Doujin

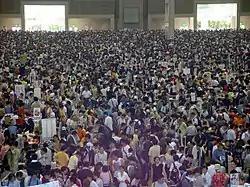
Comiket, pictured here in 2002, is the largest venue for the sale of "doujin" works.

After World War II, manga "doujin" started to appear in Japan. Manga artists like Shotaro Ishinomori ("Kamen Rider", "Cyborg 009") and Fujio Fujiko ("Doraemon") formed "doujin" groups such as Fujiko's . At this time, "doujin" groups were used by artists to make a professional debut. This changed in the coming decades with "doujin" groups forming as school clubs and the like. This culminated in 1975 with Comiket in Tokyo.